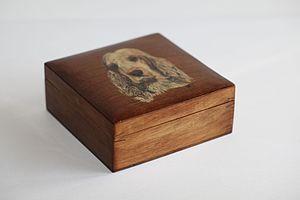
Boîte en bois de Spa
L'expression « bois de Spa » est couramment employée par les antiquaires, par les collectionneurs d'œuvres d'art, par les personnes initiées, pour désigner les objets en bois réalisés à partir du bois naturel ou à partir du bois ayant trempé dans l'eau ferrugineuse des eaux de Spa lui donnant ainsi une teinte grisâtre ou brunâtre suivant l'époque ou le procédé de fabrication. D'illustres artistes ont mis en valeur ces objets en les décorant, le plus souvent à la gouache mais aussi à l'encre de Chine, en incrustant de la nacre, de l'ivoire ou des métaux précieux. Les couches de vernis superposées sur certaines œuvres en bois de Spa ont aidé celles-ci à traverser les siècles et à garder tout leur éclat.